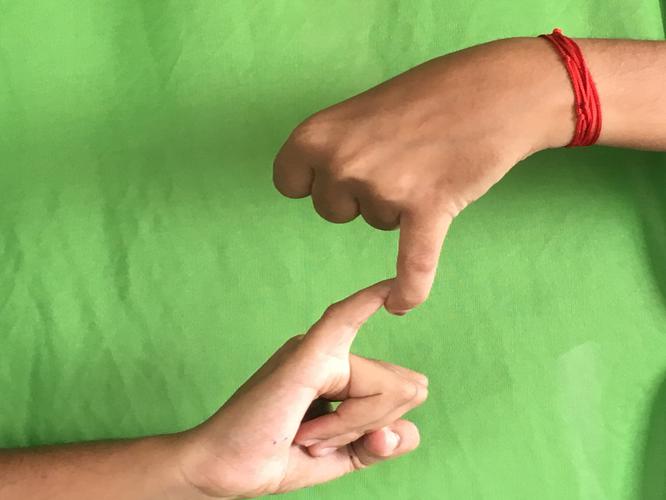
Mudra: Pasha
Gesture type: double_hand